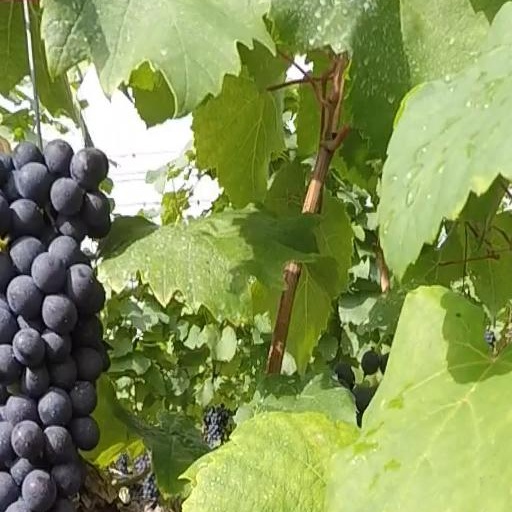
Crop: grape